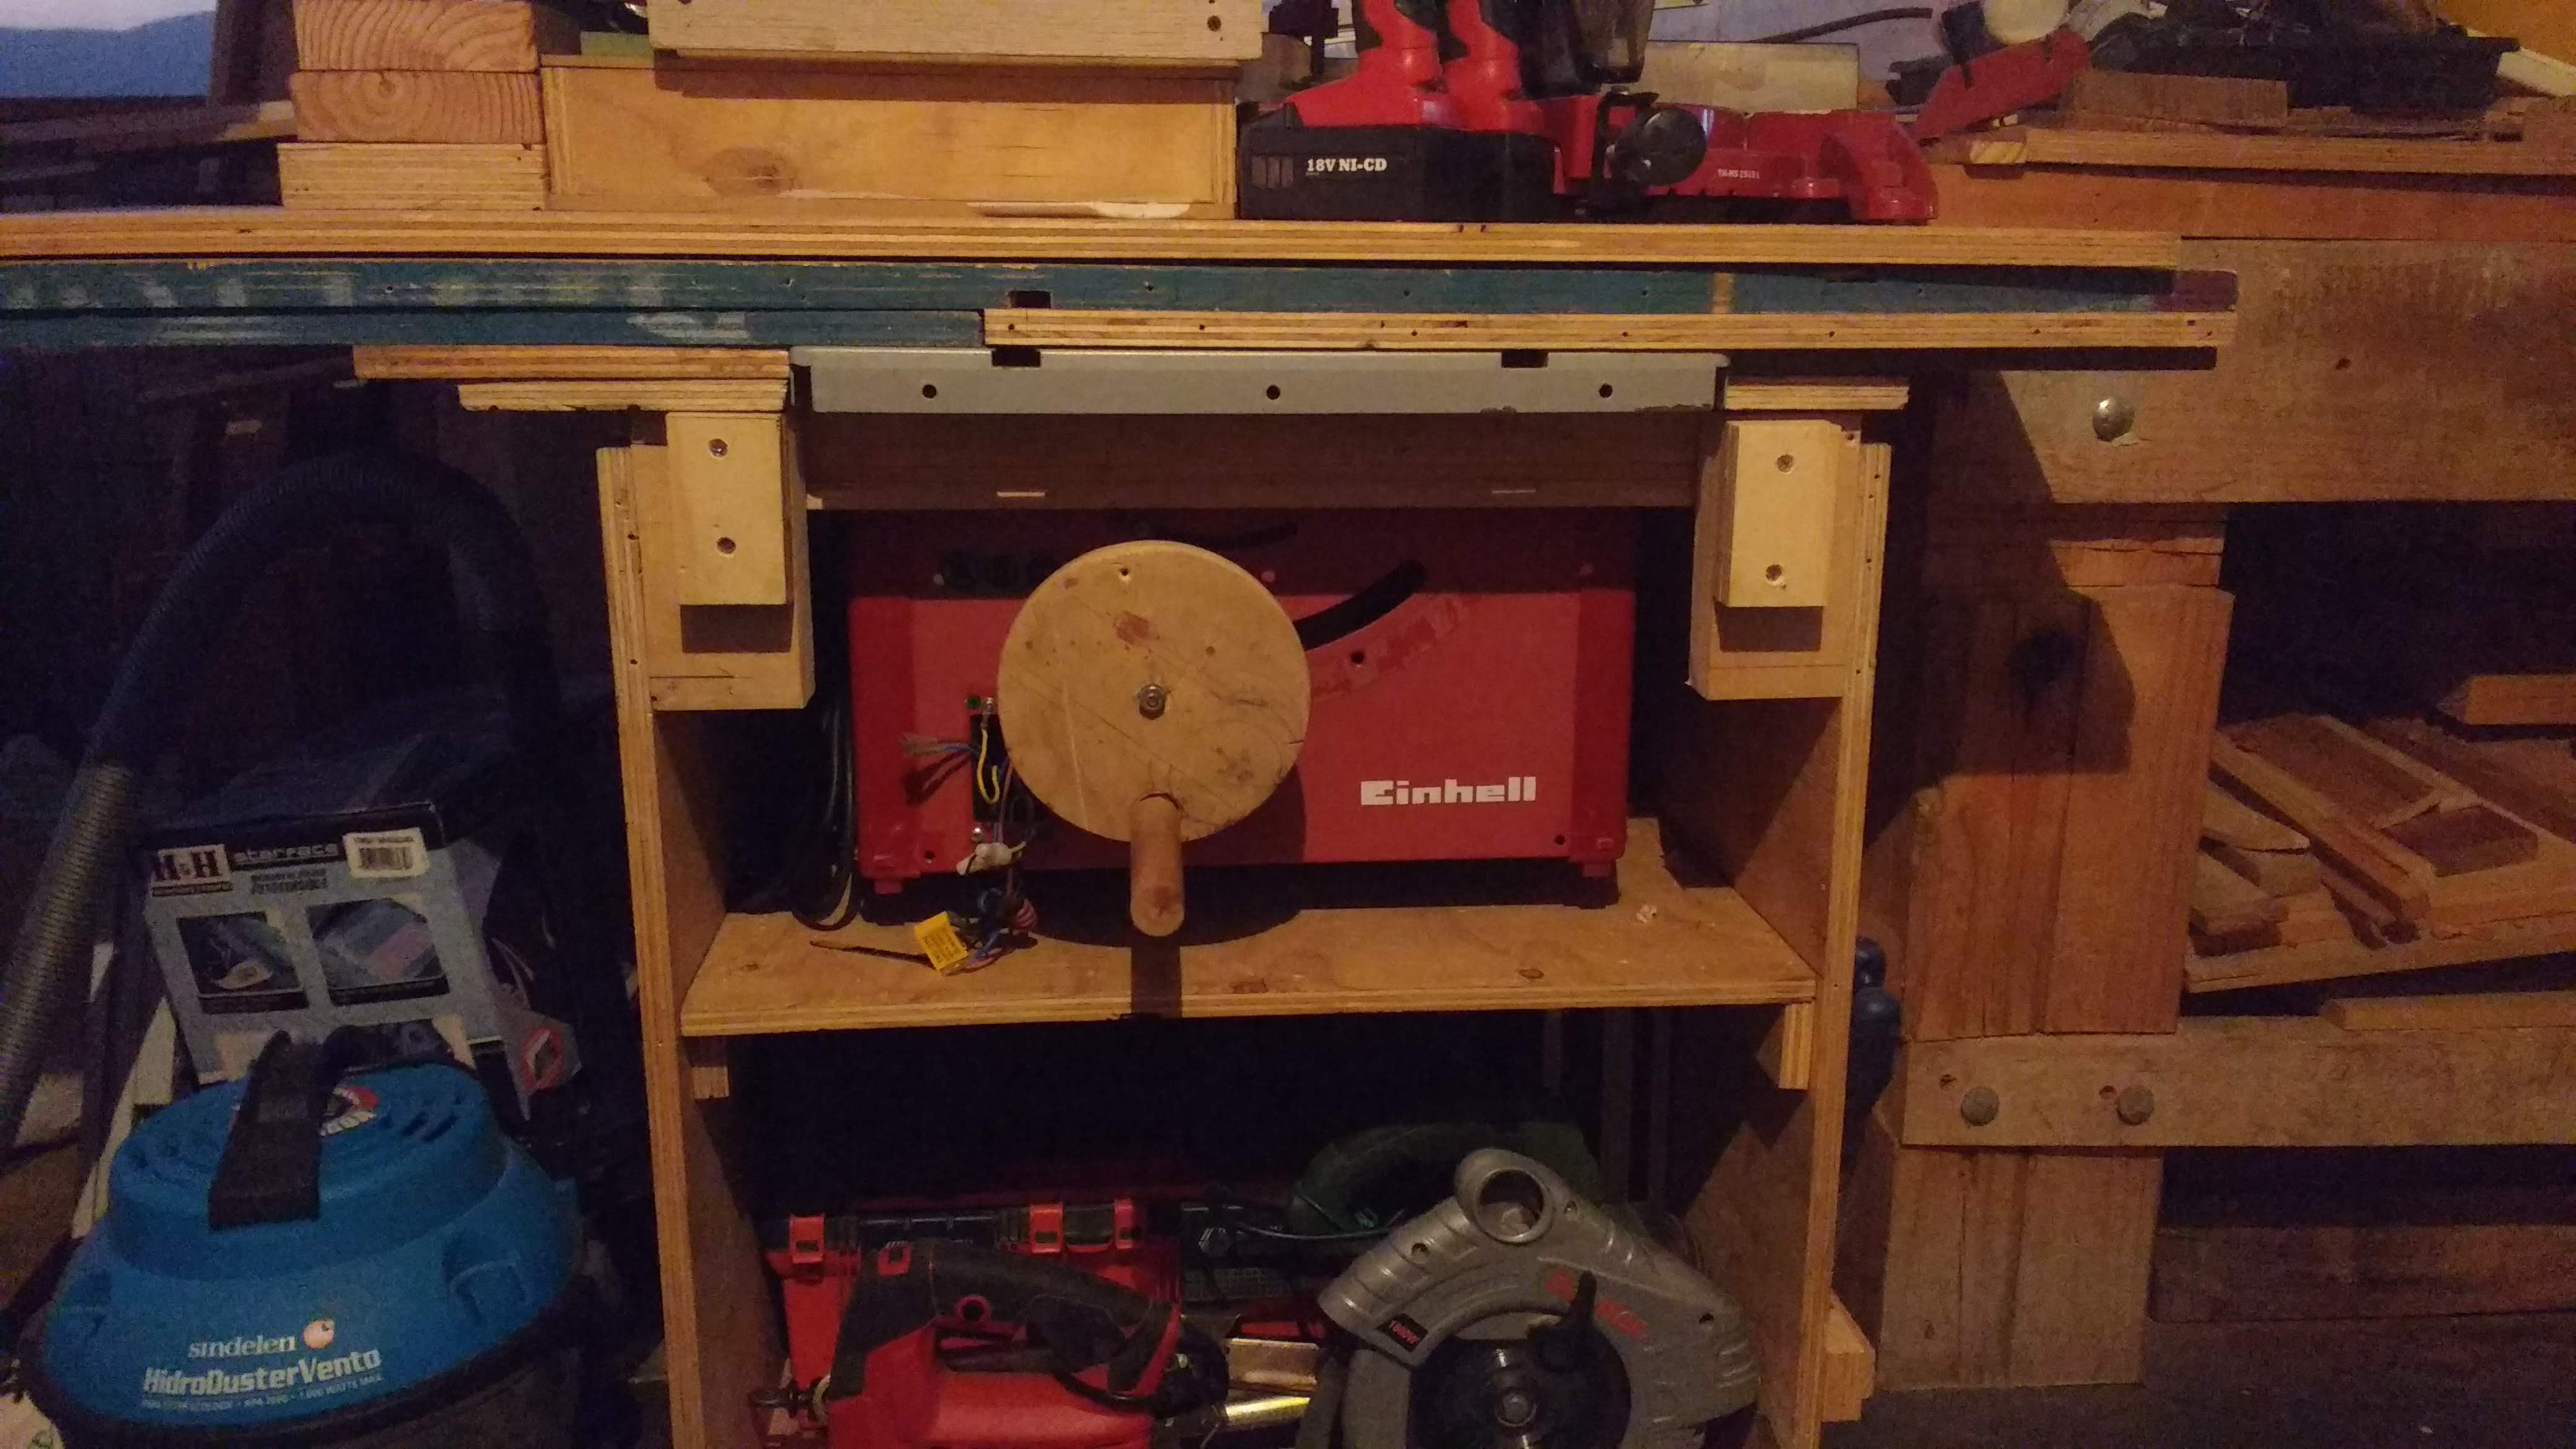
sierra, circular, workbench, tool, table saw, machine, hardware accessory